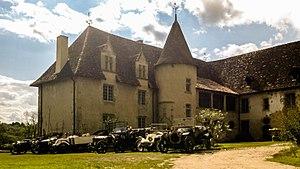
Château de Losmonerie le 02/09/2017 photo